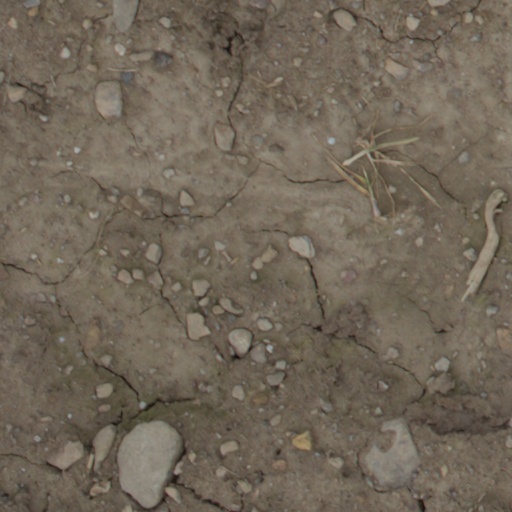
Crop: wheat